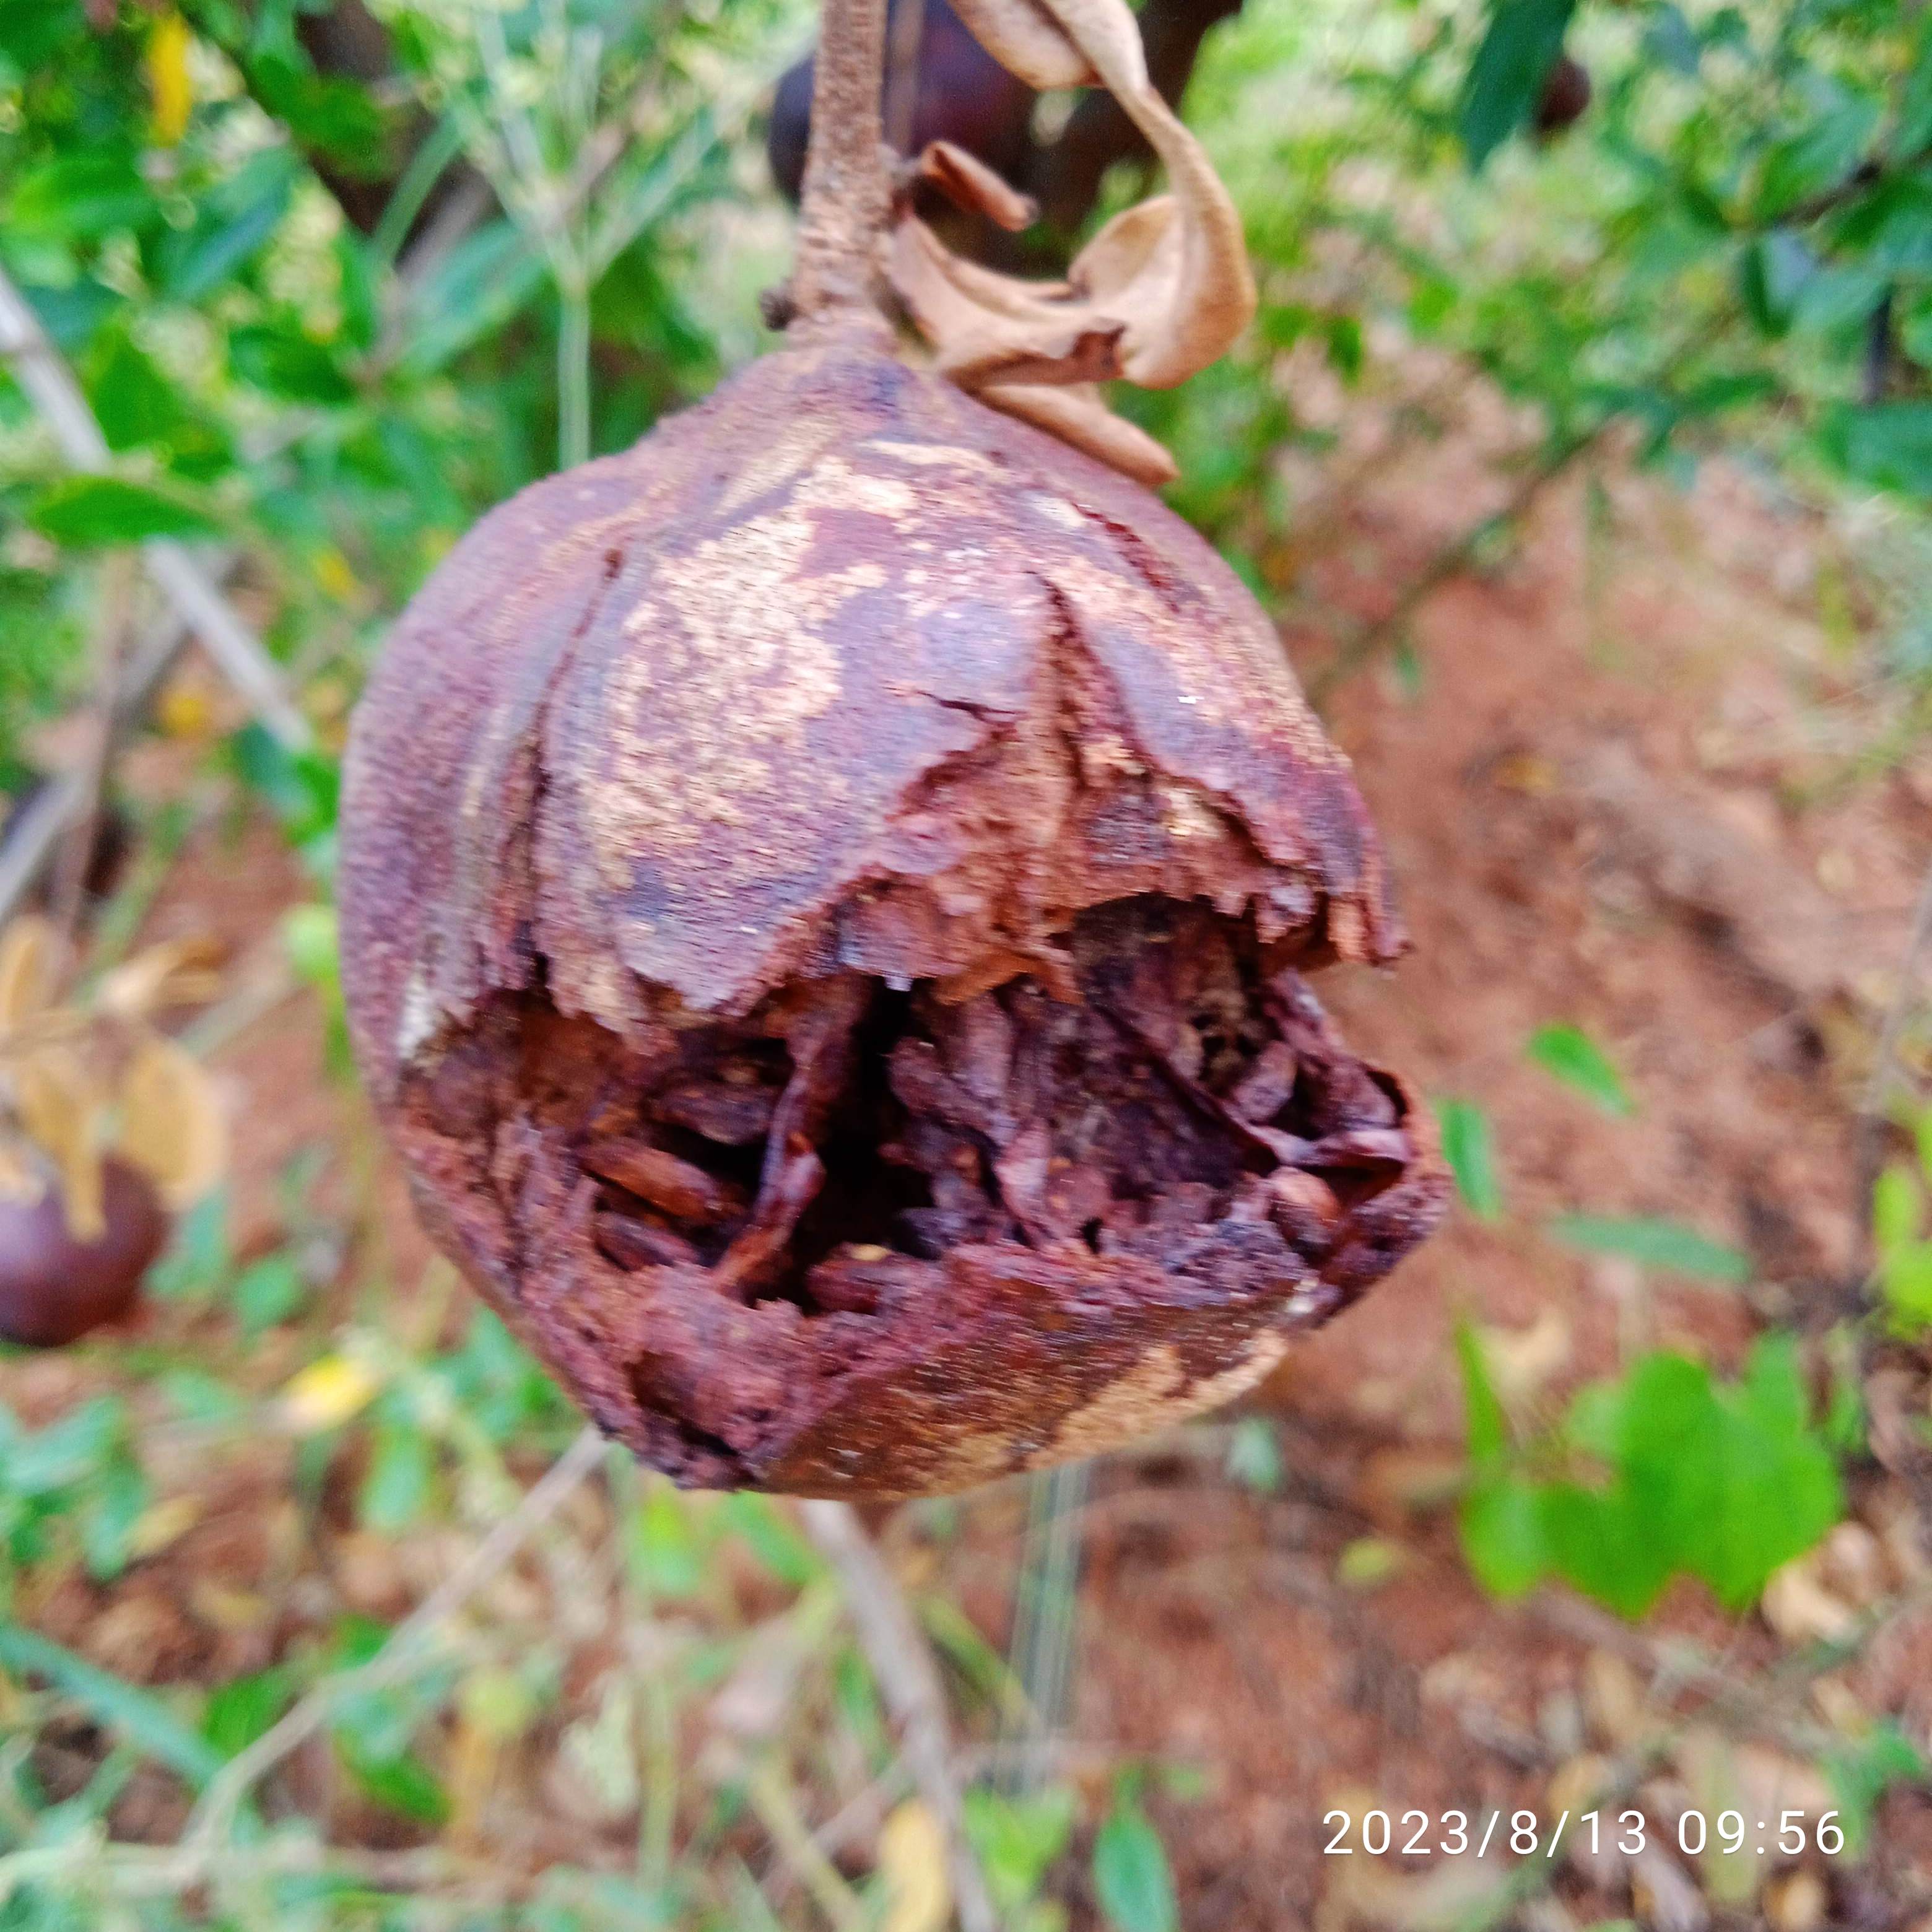
Label: Bacterial_Blight